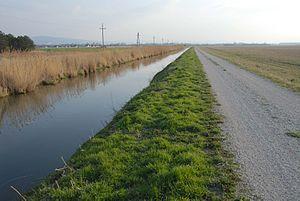
Une berge est d'abord un talus plongeant dans l'eau, une pente naturelle, aménagée ou entièrement artificielle en contact avec l'eau de la rivière. En ce premier sens, ce terme technique, propre à la batellerie, aux aménageurs ripuaires ou aux maîtres de rivière, diffère fondamentalement de la rive qui est l'espace de terre entre le point haut de ladite berge et la rivière, et correspond à la bordure pentue d'un cours d'eau, ou d'une pièce d'eau fermée...